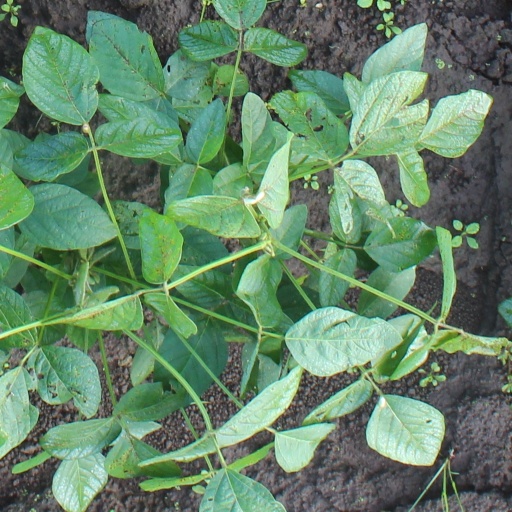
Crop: soybean